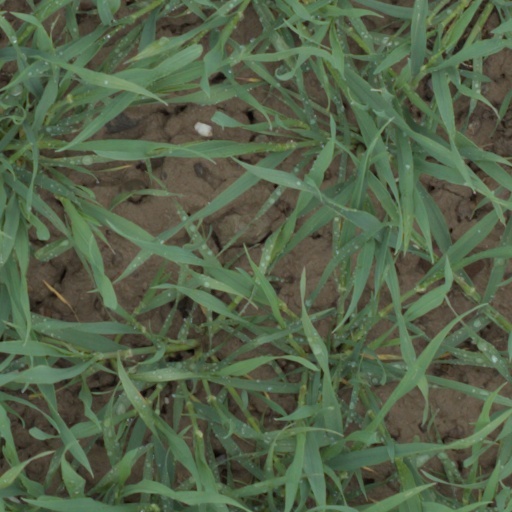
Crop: wheat